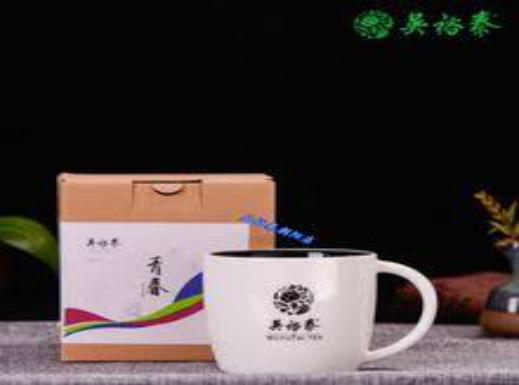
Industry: Food